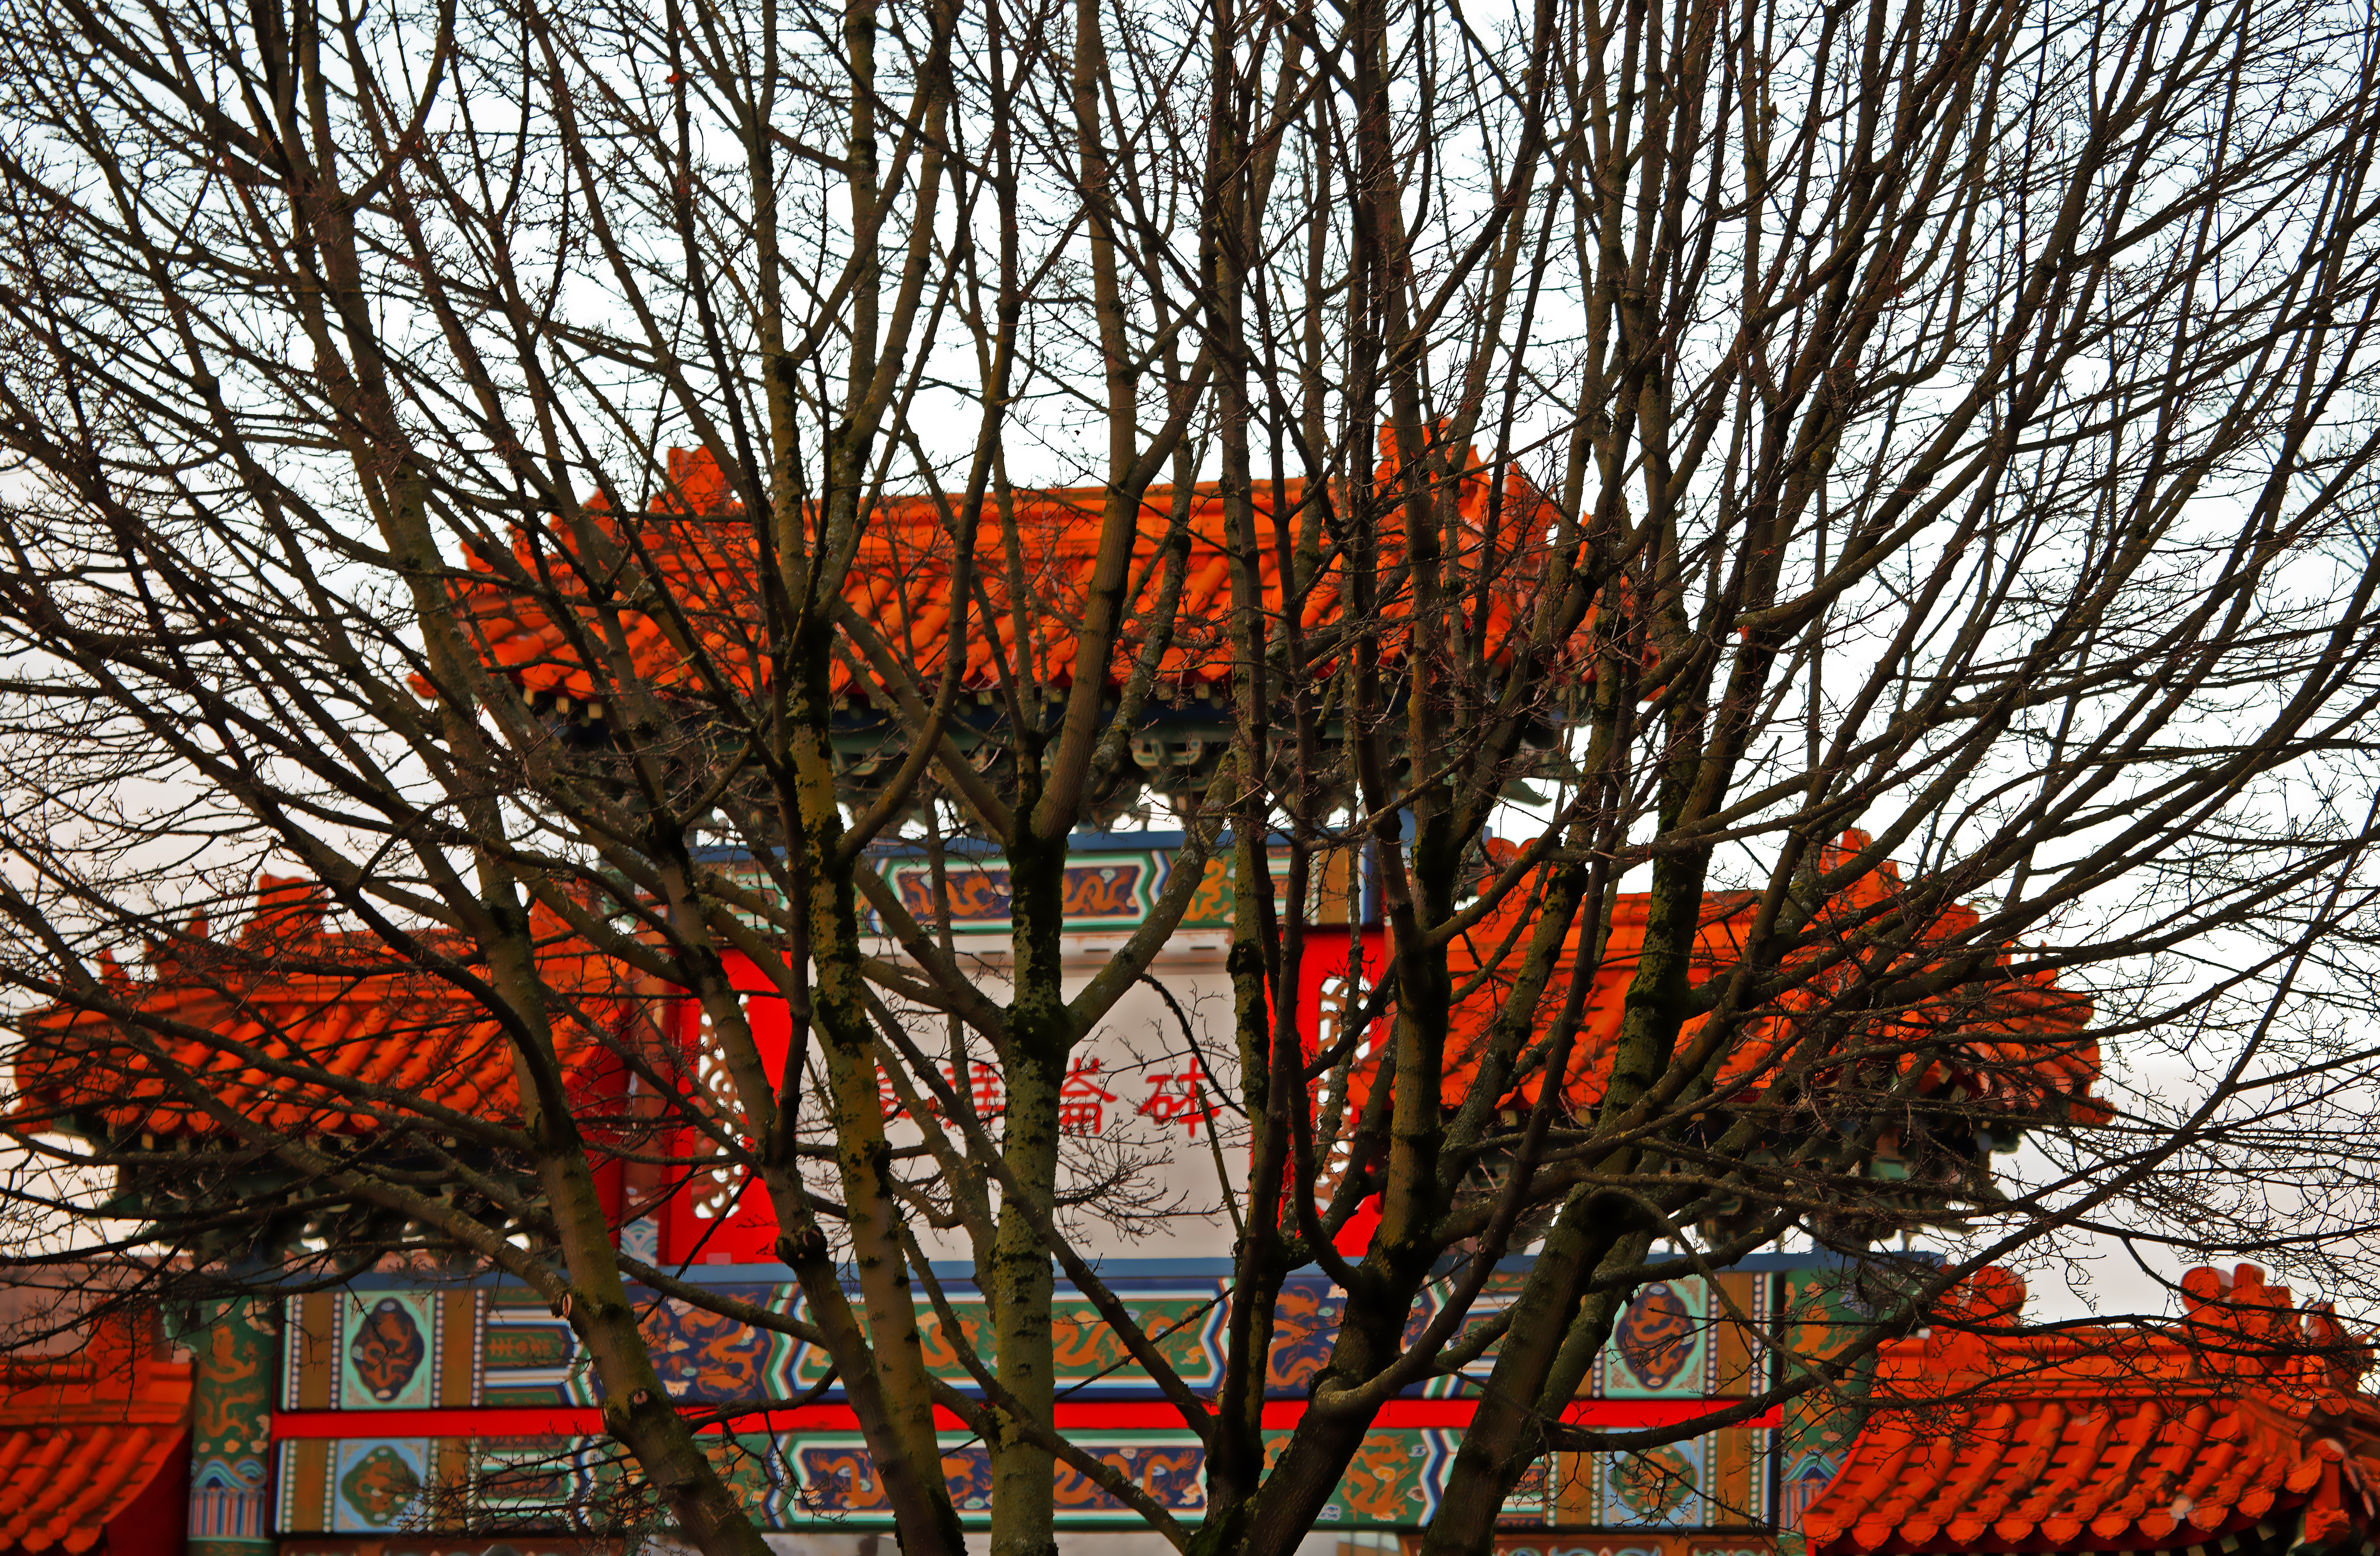
tree, branch, winter, plant, flower, town, old, downtown, color, autumn, canon, gate, season, art, eos, mark, ii, 5d, chinatown, oregon, portland, ian, sane, burnside, buffer, urban area, woody plant